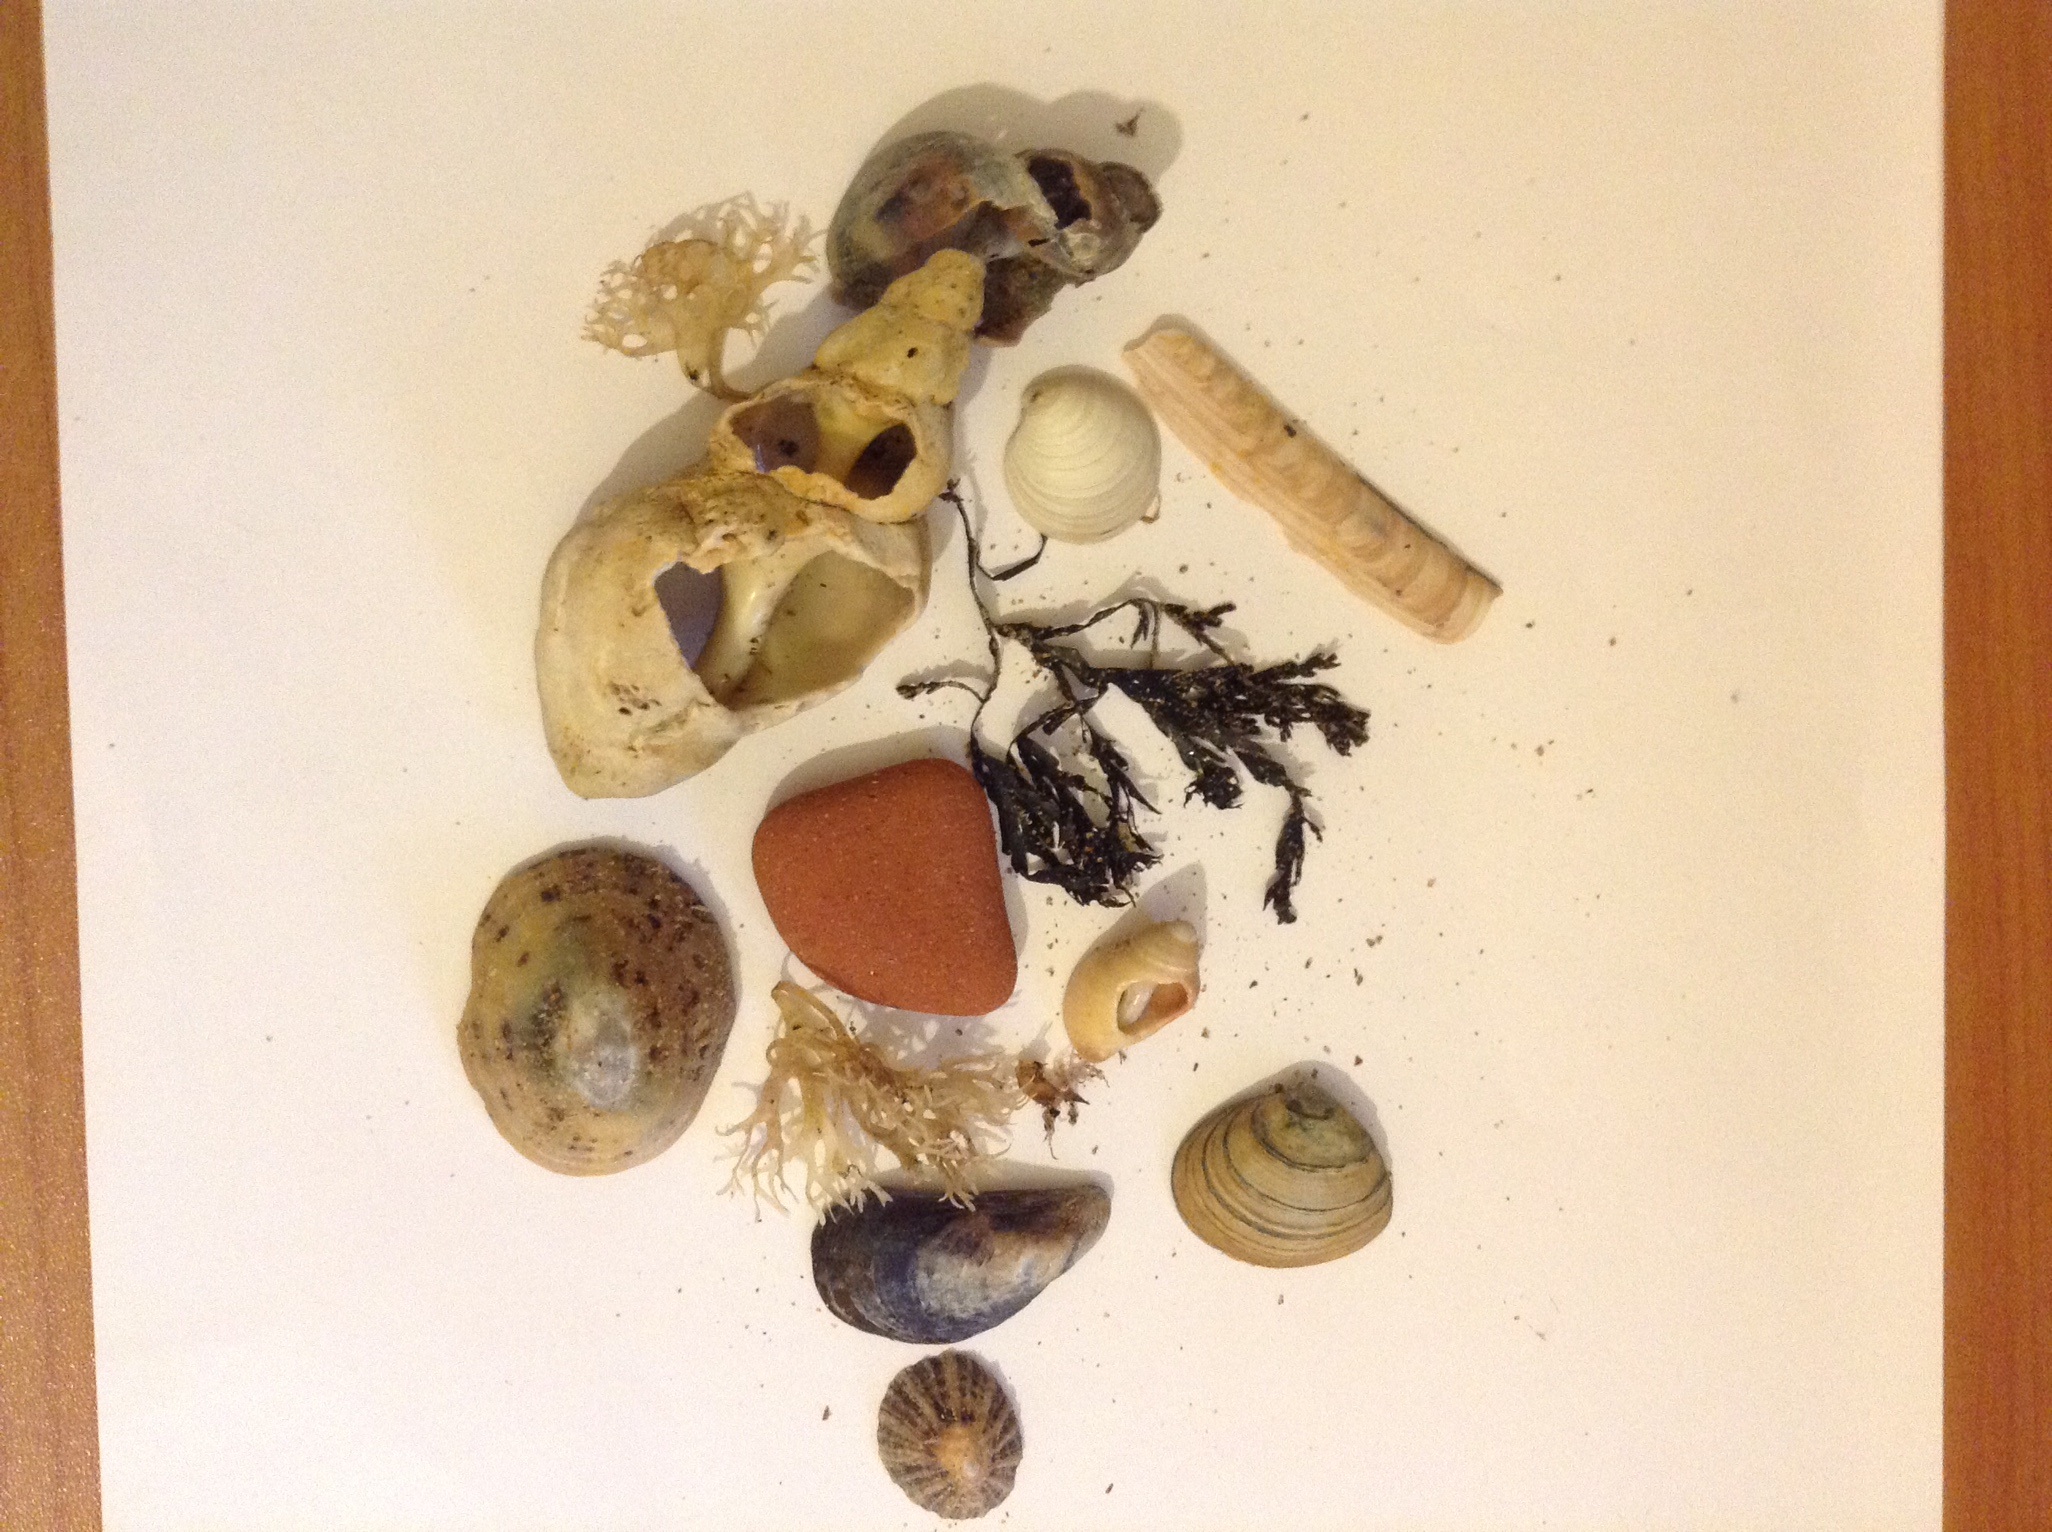
wood, painting, art, carving